Christopher T. Hanson

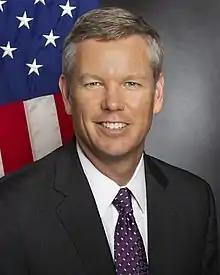
Hanson in 2020

Christopher T. Hanson is an American political staffer and energy consultant who served as the 17th chair of the United States Nuclear Regulatory Commission (NRC) from 2021 to 2025. Hanson served as a member of the commission from 2020 to 2025.